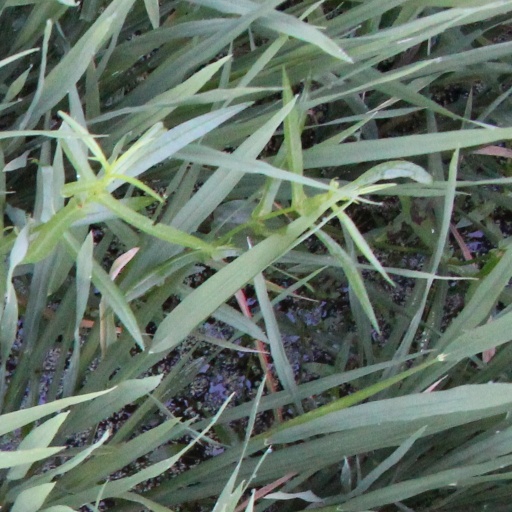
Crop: rice